Constantine Manasses

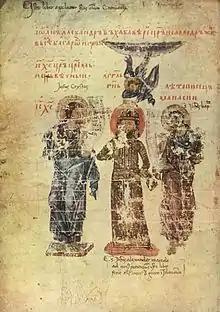
The first miniature from the Bulgarian translation shows the author (right) next to tsar Ivan Alexander and Jesus Christ.

Constantine Manasses was a Byzantine chronicler who flourished in the 12th century during the reign of Manuel I Komnenos (1143–1180). He was the author of a "Synopsis Chronike" (Σύνοψις Χρονική, "summary chronicle"), which narrates history from the creation of the world to the end of the reign of Nikephoros III Botaneiates (1081), sponsored by Irene Komnene, the emperor's sister-in-law. It was probably written around 1150, shortly before Irene's death. It consists of about 7000 lines in political verse. It obtained great popularity and appeared in a free prose translation; it was also translated into Bulgarian in the 14th century. This translation, which includes several miniatures, was commissioned by tsar Ivan Alexander between 1340 and 1345. An Arabic translation written in 1313 is now hosted at the British Library.